Shollar water

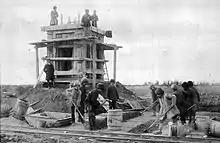
Construction of Baku-Shollar water conduit in the beginning of the 20th century

Baku is the capital and largest city of Azerbaijan, as well as the largest city in the Caspian Sea and of the Caucasus region. Despite its grandeur, in the 19th century its water was salty and seldom clean, contributing to diseases such as cholera, diphtheria, scarlet fever, typhoid, and spotted fever. Faced with constant interruptions and unsanitary supply of water, the people of Baku sought "a reliable, healthy source of water". When all known solutions had been exhausted, Baku's city planners sought international expertise. After years of research and deliberation, a decision to construct a pipeline to direct water from the Caucasus Mountains to Baku was made. Water from this pipeline became known as "Shollar water".